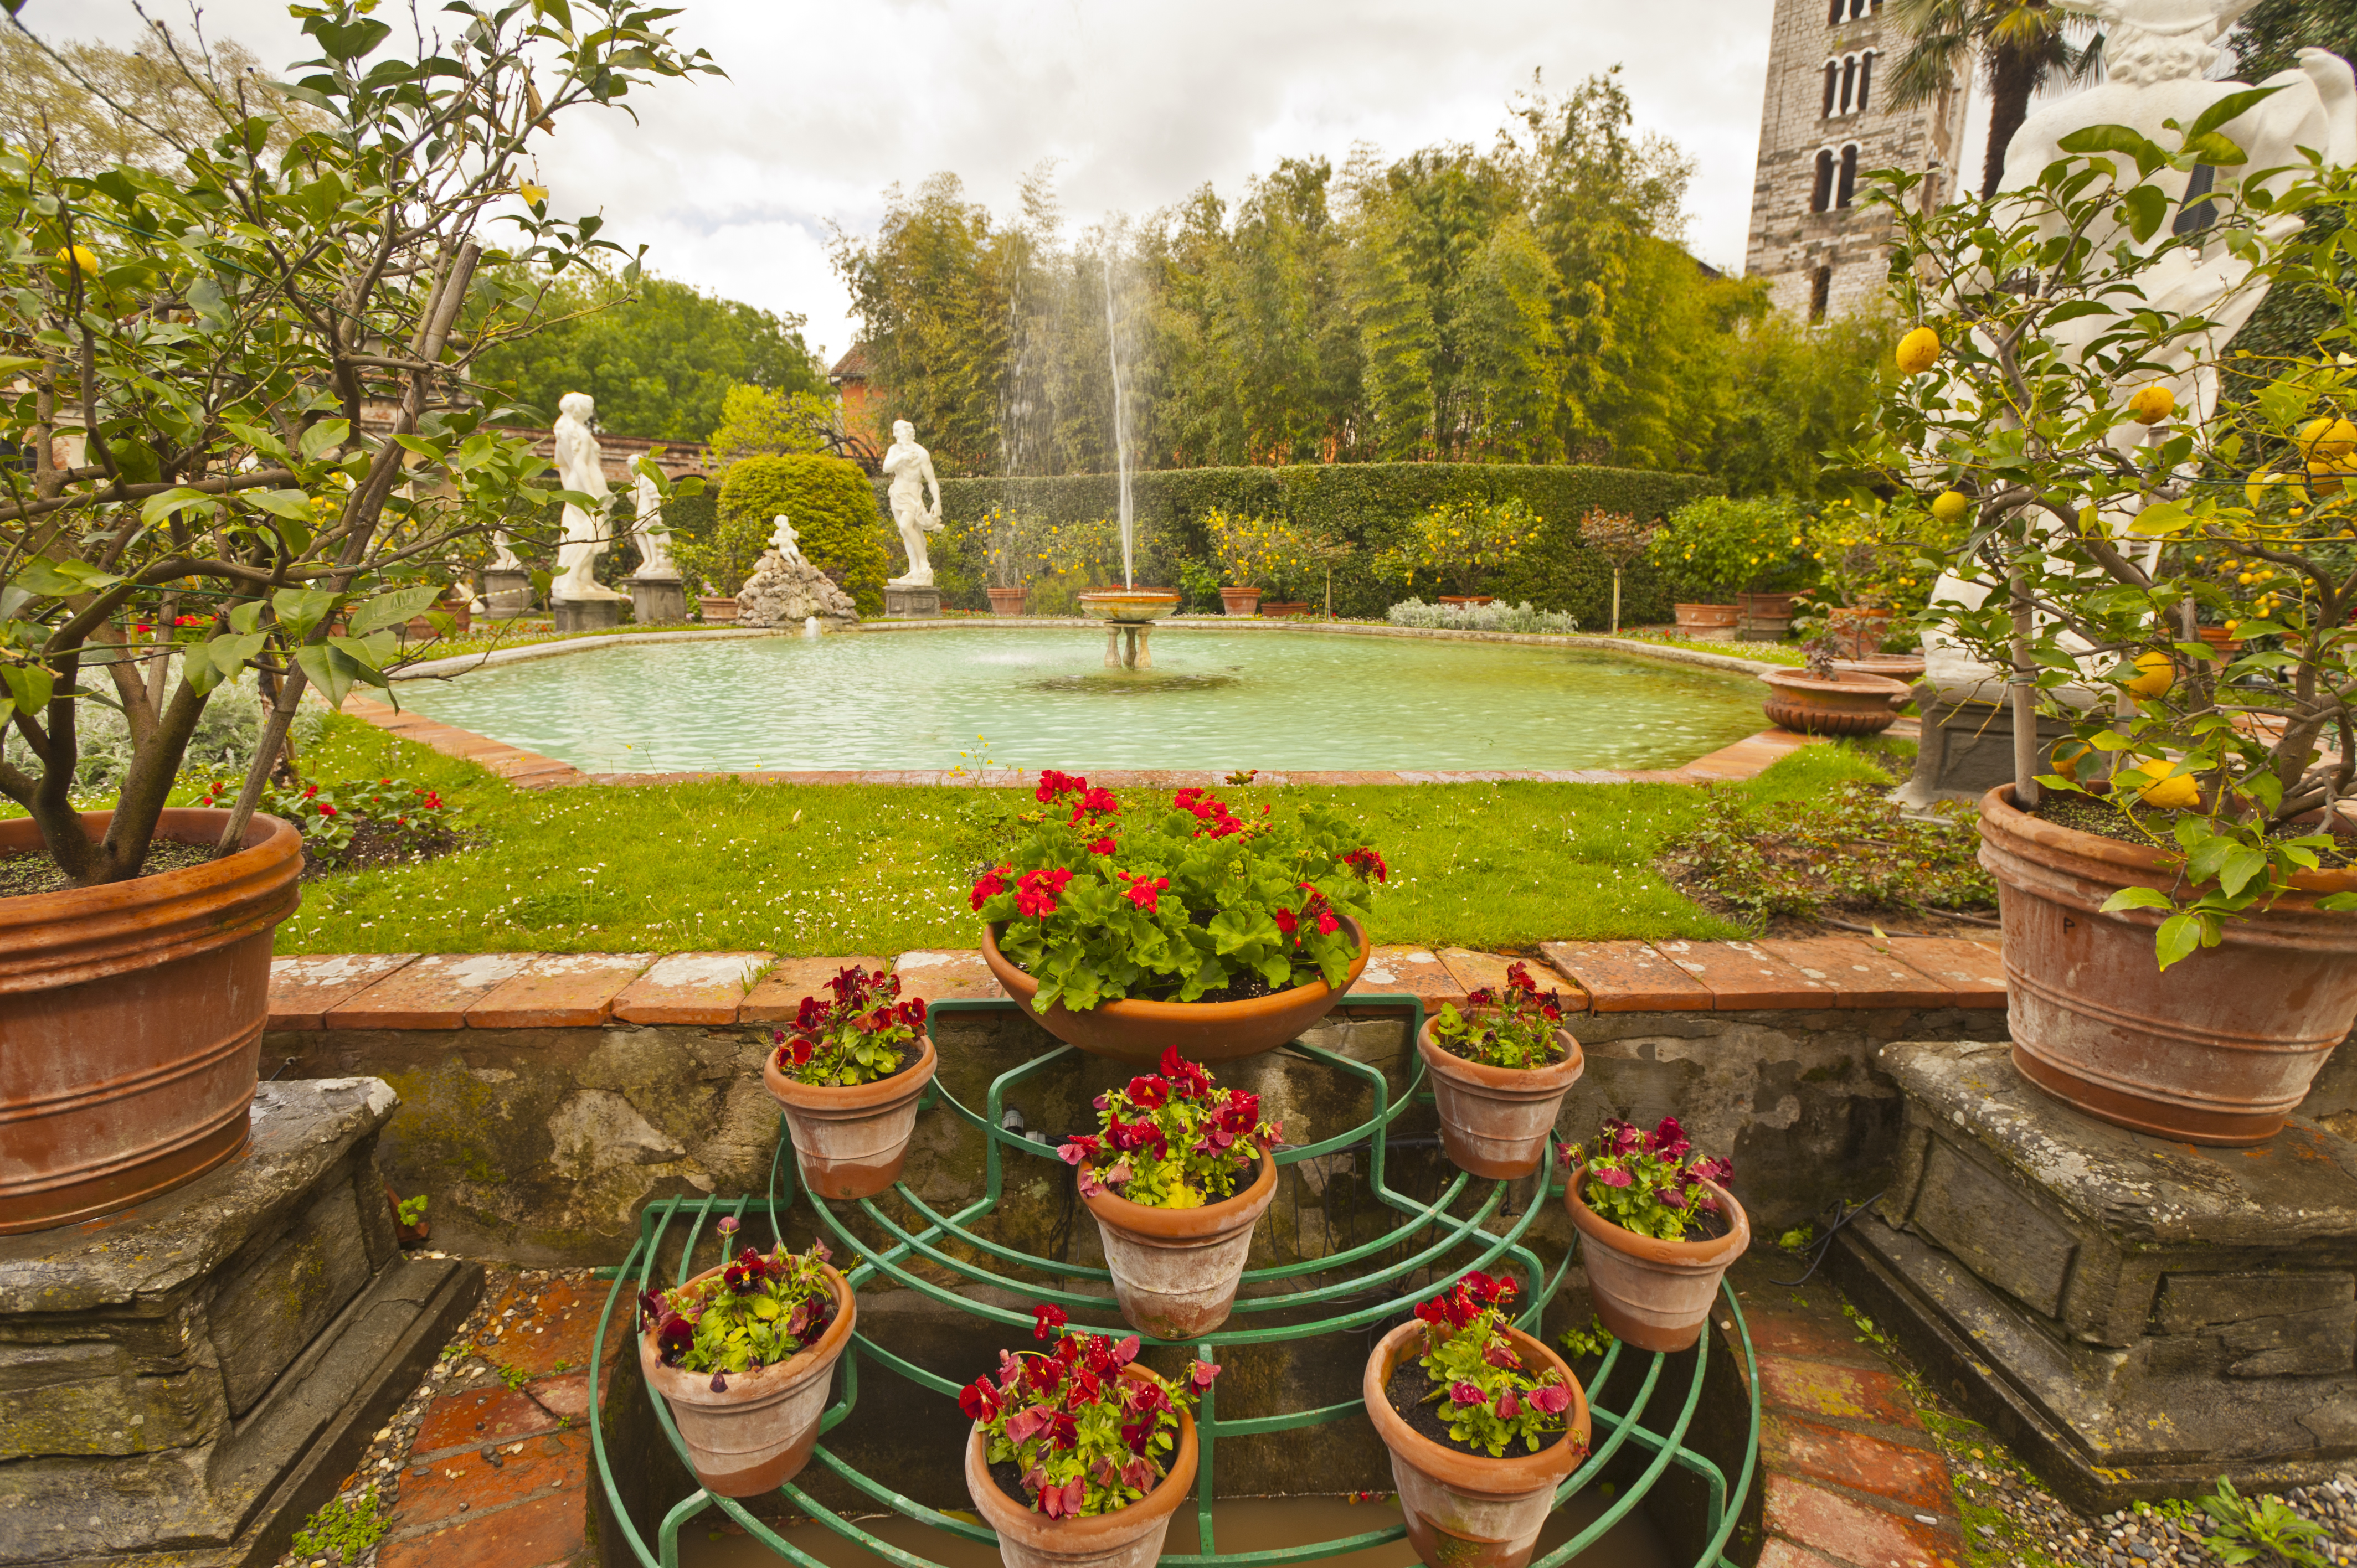
flower, backyard, italy, tuscany, botany, garden, courtyard, botanical garden, estate, yard, water feature, lucca, landscape architect